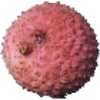
Label: lychee